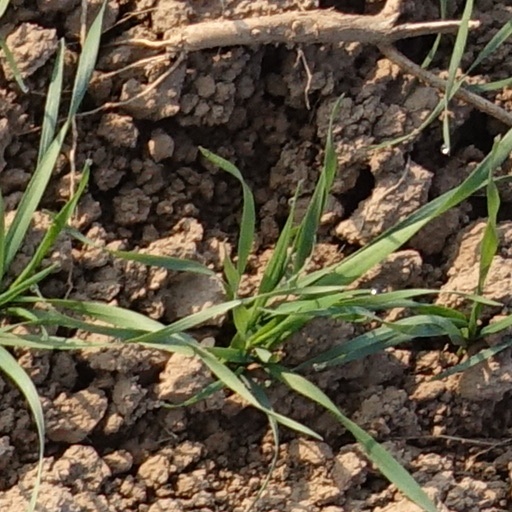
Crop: wheat